The N

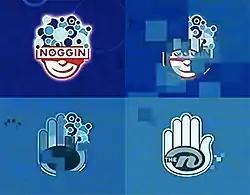
Noggin aired commercials to explain the transition between the channel's two blocks.

During The N, Noggin reran older interstitials that had recently aired during the daytime block, such as "Radio Noggin" and "Noggimation". Noggin also created new interstitials for The N, themed around diversity and acceptance. These included "Viva Latinas!" graphics, hip-hop poetry, and shorts in which African-Americans debated the use of racial slurs. In 2006, Noggin created two PSAs for The N: one about gun violence, and another about being an ally to LGBT people.